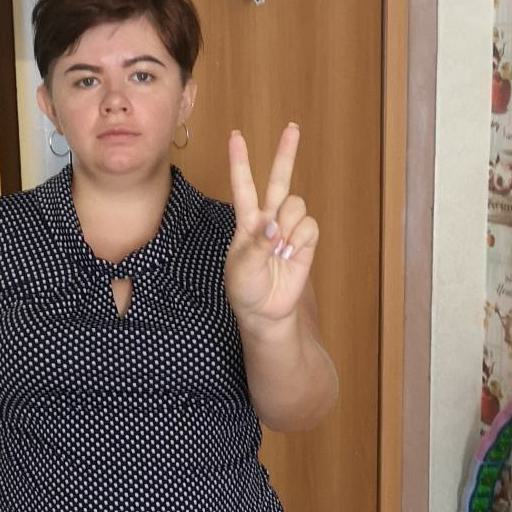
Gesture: peace